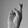
ASL letter: R